Transport in San Marino

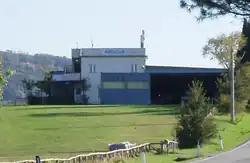
Torraccia Airfield in November 2006

Rimini and San Marino are connected by the coach companies Bonelli and Benedettini, which provide several services per day throughout the year. In the City of San Marino, the coaches depart from the central bus stop in Piazzale Marino Calcigni, then stop in Borgo Maggiore, Domagnano, Serravalle, Dogana, and Cerasolo, before reaching Rimini's Arch of Augustus and railway station. The coaches complete the route in approximately fifty minutes.